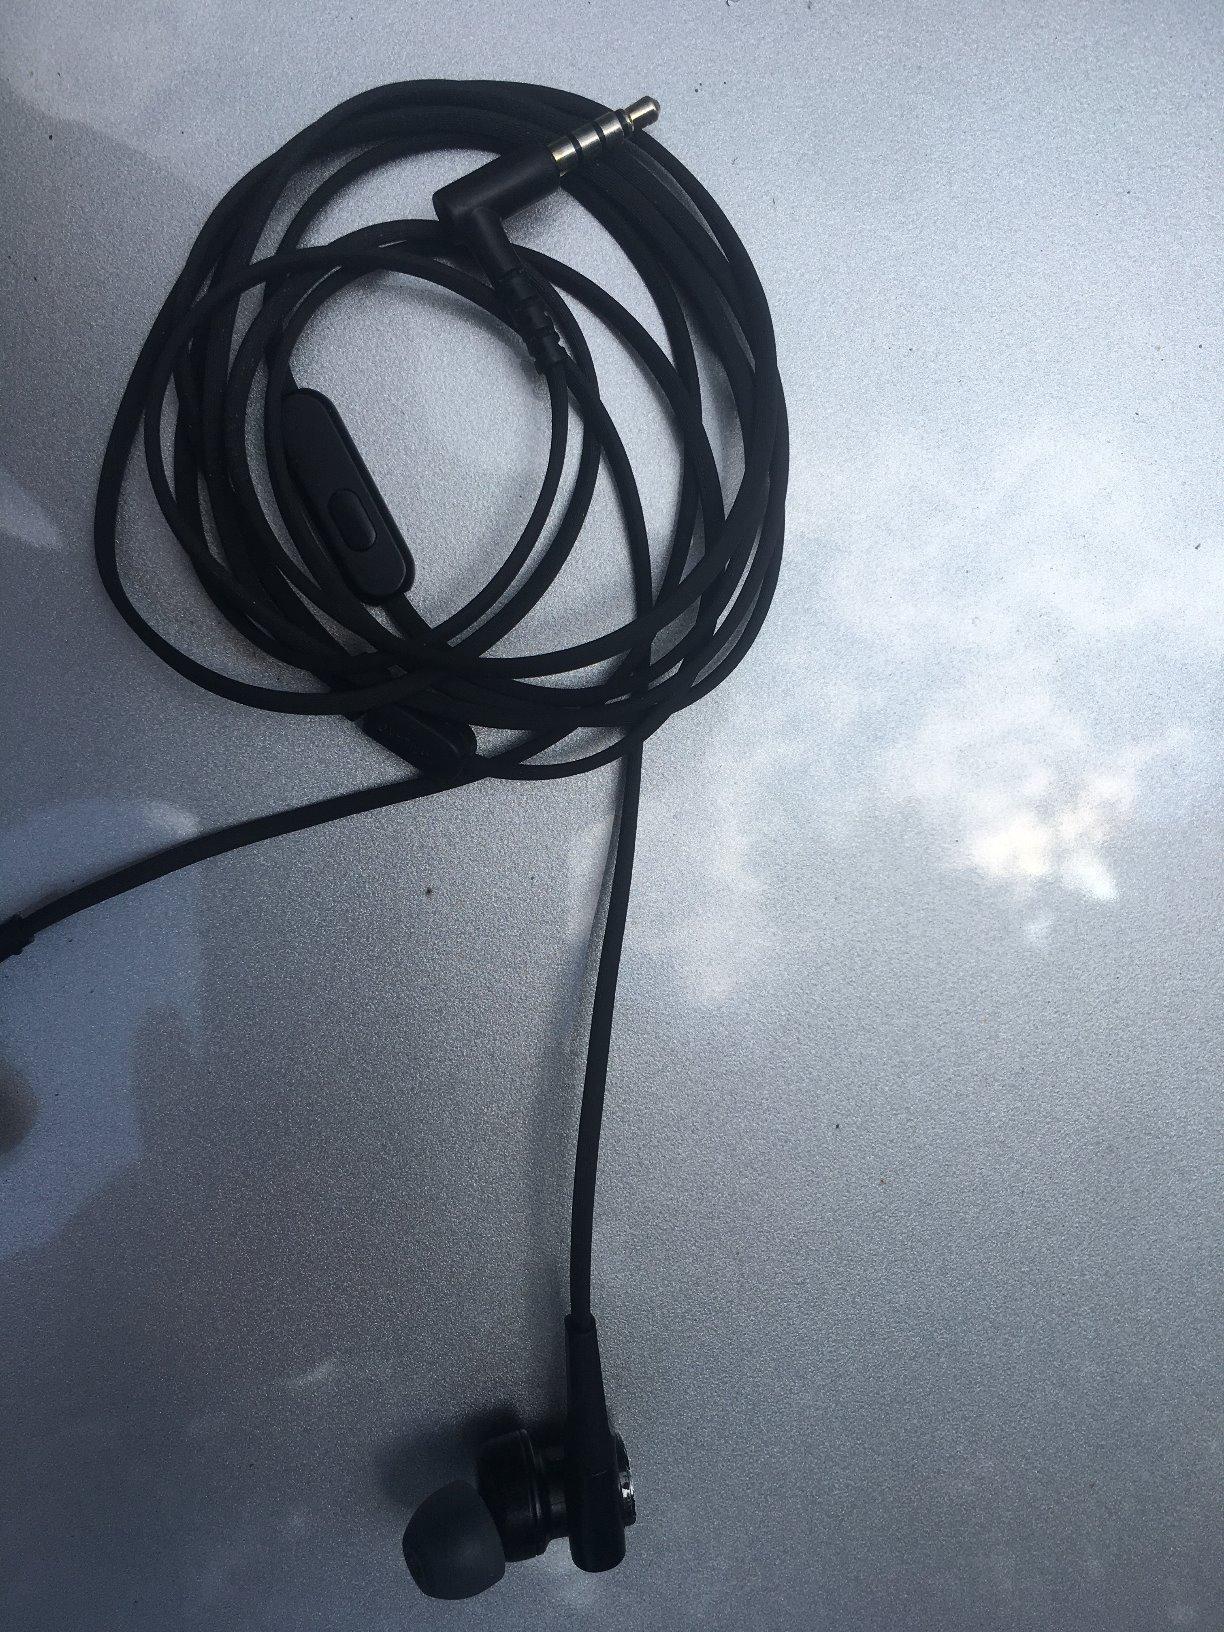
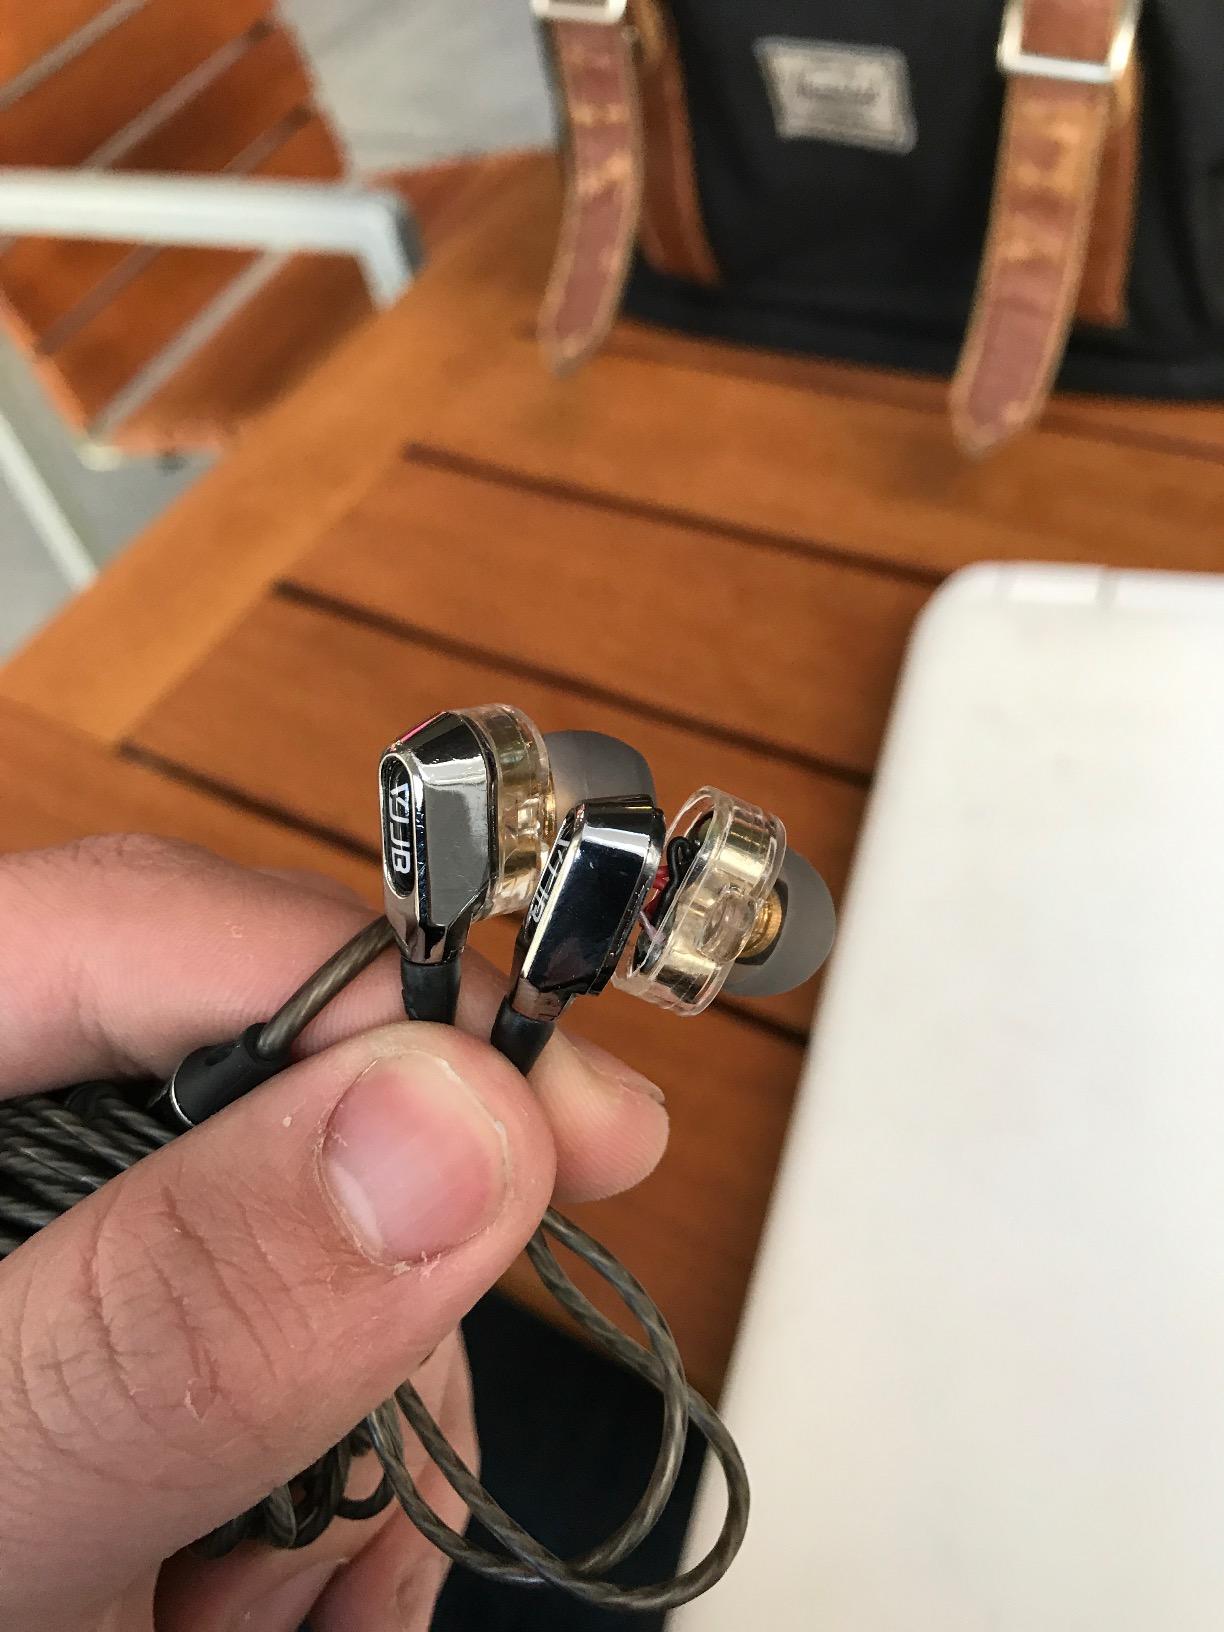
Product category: headphones
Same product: no